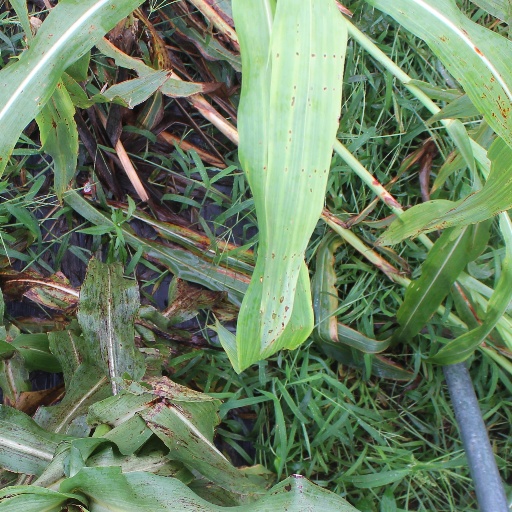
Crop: sorghum